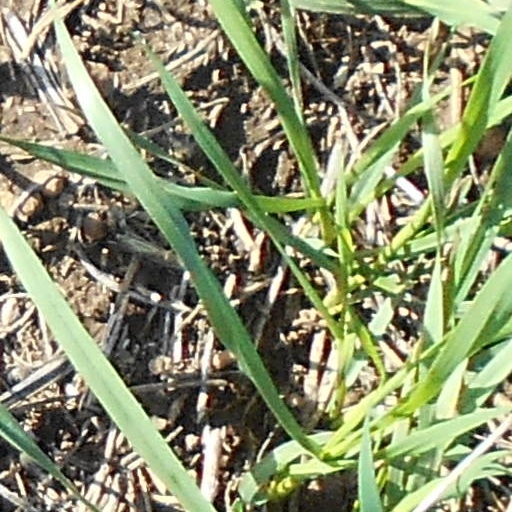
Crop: wheat